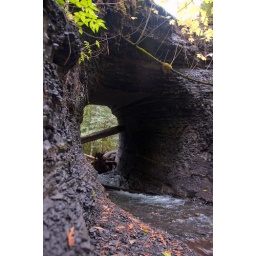
The &amp;quot;Hole in the Wall&amp;quot;. The old water supply pipes for Port Alberni used to come through this cut in the rock